Peascod belly

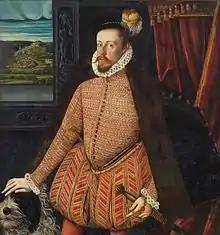
Charles, Archduke of Austria, wearing a peascod-bellied doublet in 1569

A peascod belly is a type of exaggeratedly padded stomach that was very popular in men's dress in the mid-16th and early 17th centuries. The term has been said to have come from "peacock," though more likely it comes from the resemblance of the stomach shape in profile to a peapod, as "peascod" is an archaic form of the word. Contemporary plate armour copies this fashionable silhouette, which was sometimes called a "goose belly".